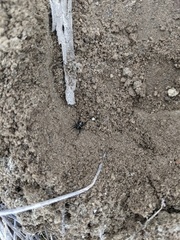
Species: Lactrodectus_hesperus